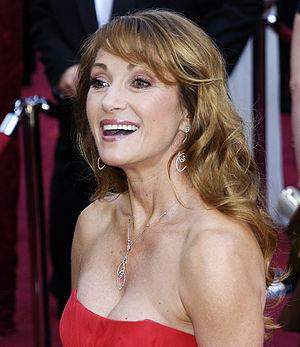
Cet article présente les épisodes de la deuxième saison de la série télévisée How I Met Your Mother.
Joyce Penelope Wilhelmina Frankenberg, généralement dite Jane Seymour [ d͡ʒeɪn ˈsiːmʊɹ], née le 15 février 1951 à Hillingdon, en Angleterre, au, est une actrice, productrice et artiste peintre britanno-américaine.